Enon Formation

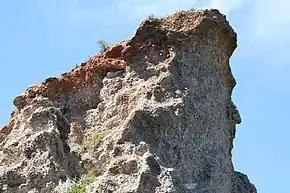
Enon Formation conglomerate in the Gamtoos valley

The Enon Formation is a geological formation found in the Eastern and Western Cape provinces in South Africa. It is the lowermost of the four formations found within the Uitenhage Group of the Algoa Basin, its type locality, where it has been measured at a maximum thickness of . Discontinuous outcrops are also found in the Worcester-Pletmos and Oudshoorn-Gamtoos Basins, including isolated occurrences in the Haasvlakte, Jubilee, and Soutpansvlakte Basins near the small town Bredasdorp.